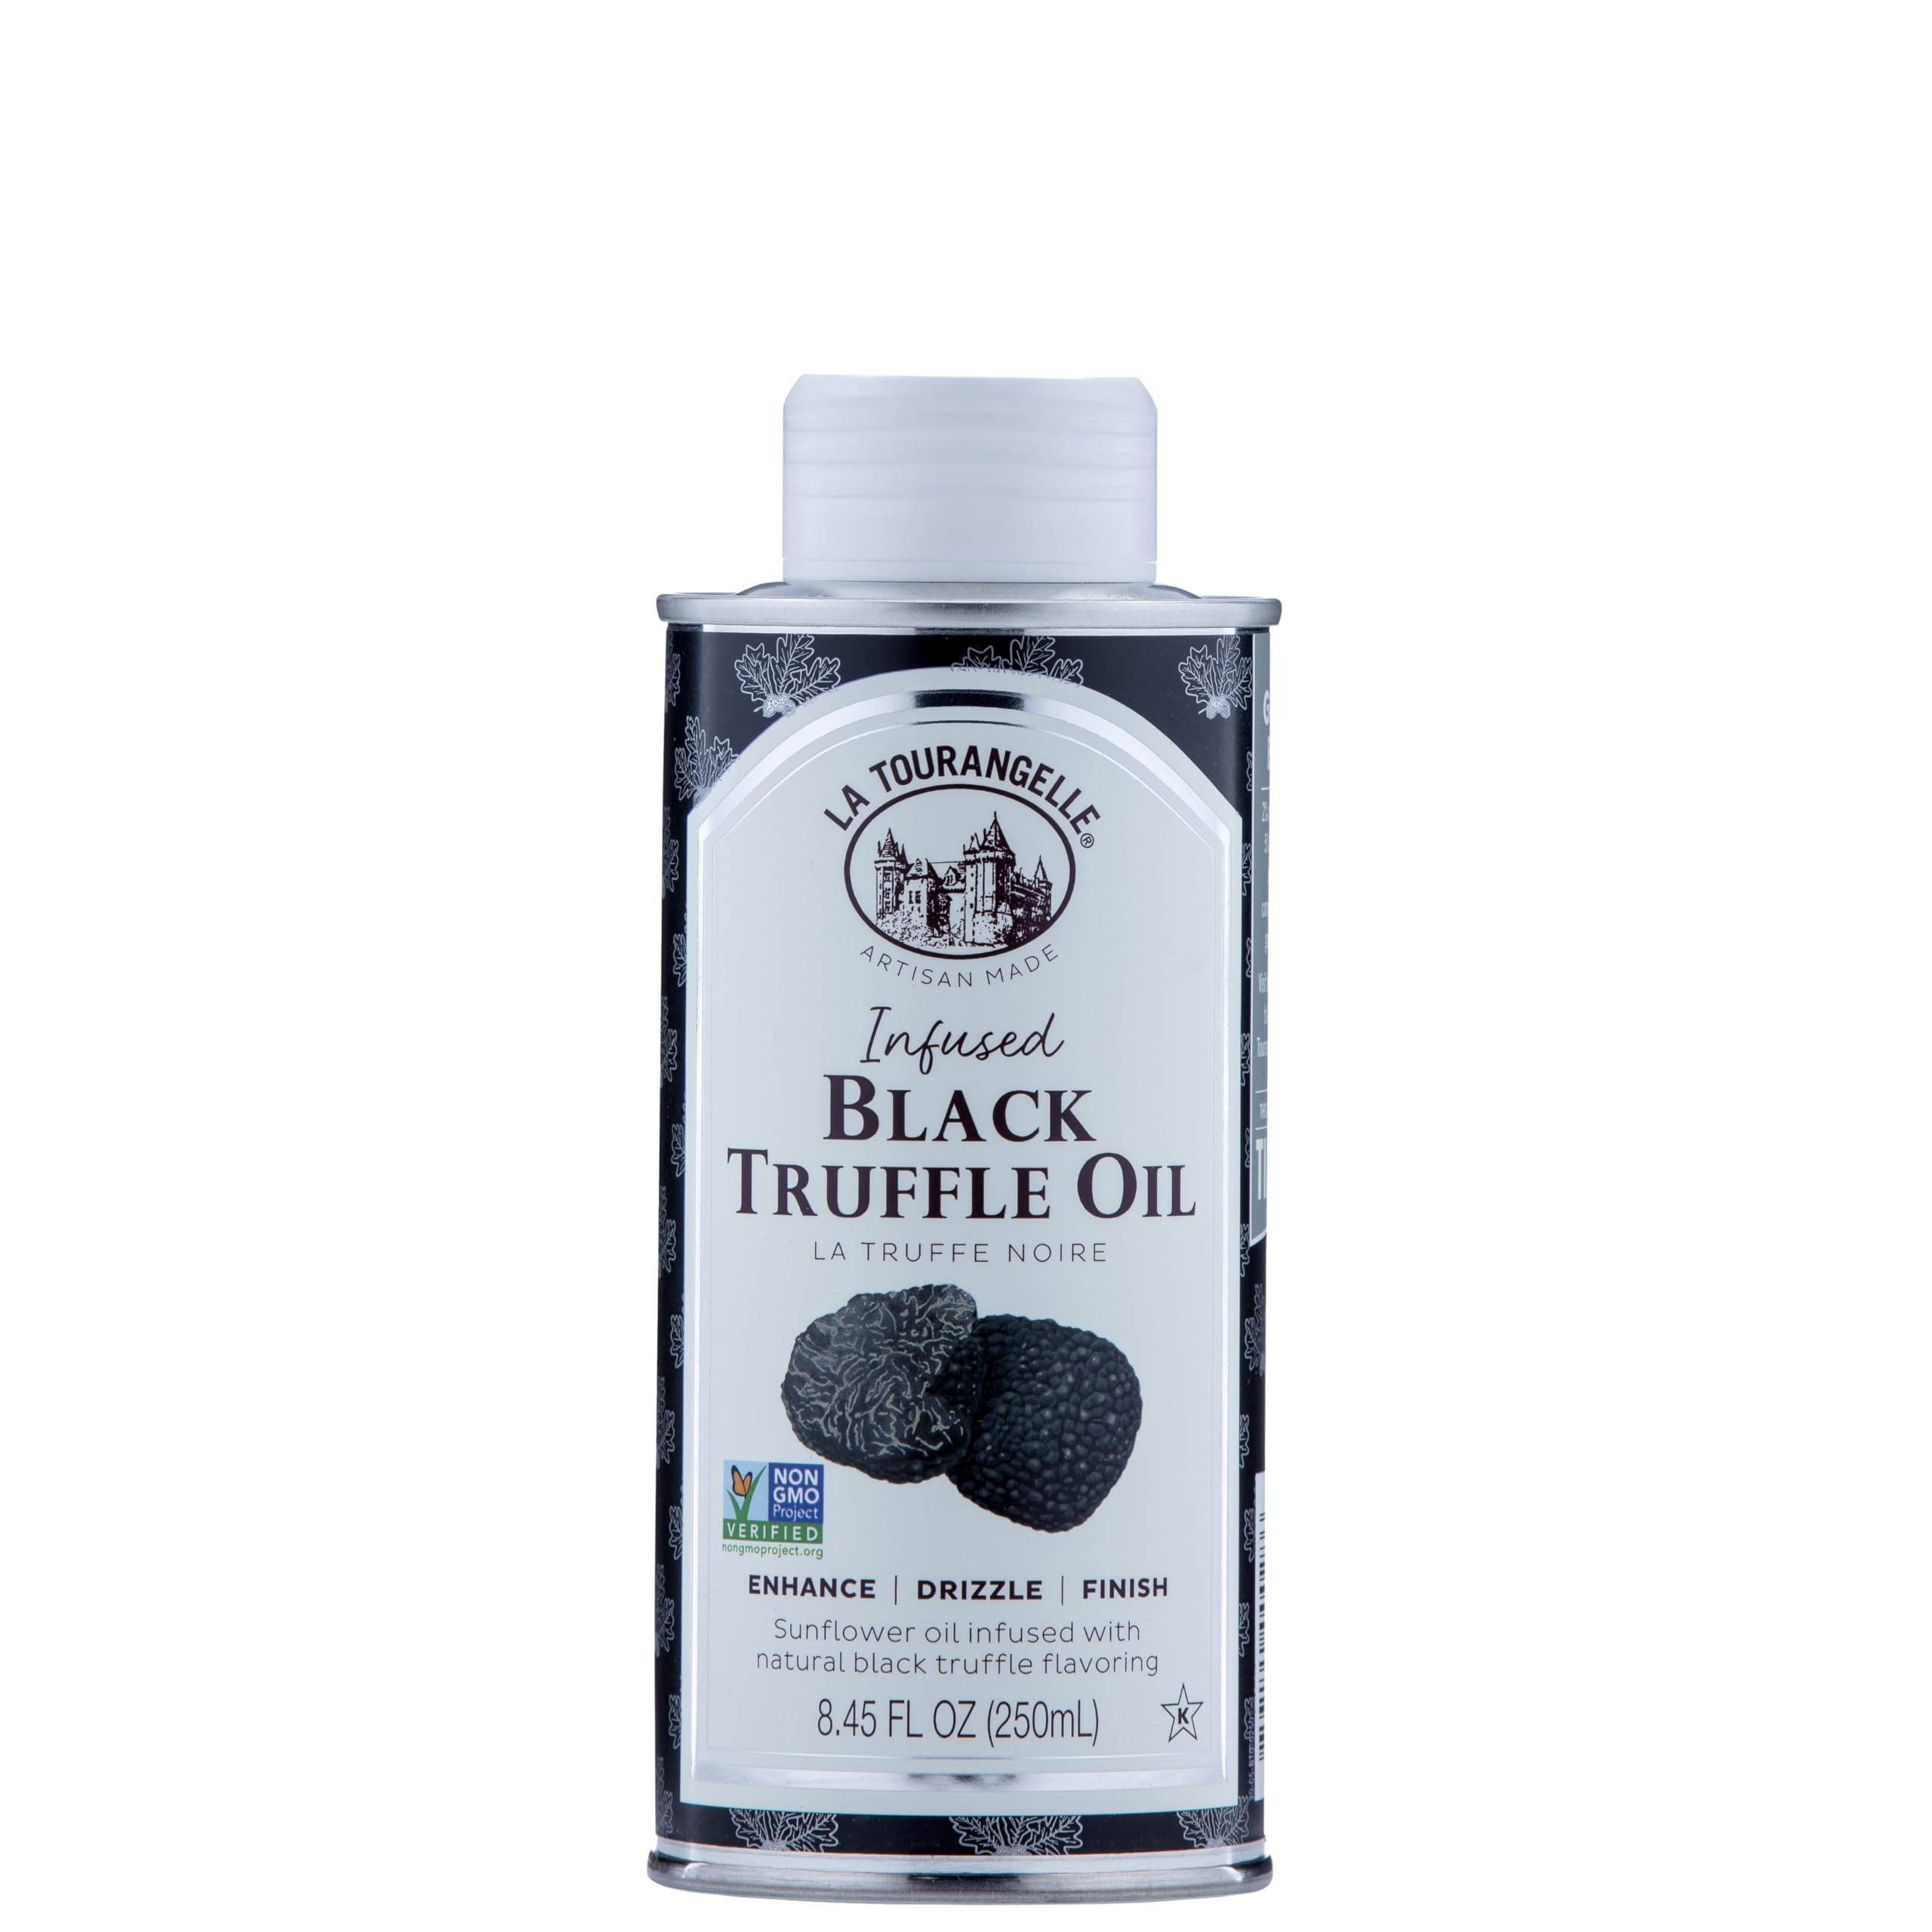
Item Name: La Tourangelle, Black Truffle Oil, Complex Gourmet Earthy Flavor for Drizzling over Pasta, Popcorn, Vegetables, Potatoes, Soup and More, 8.45 fl oz
Bullet Point 1: Our Black Truffle Infused Oil features complex earthy notes of damp forests and dried mushrooms that are characteristic of the French Périgord Truffle. Robust and distinctive, our Black Truffle Infused Oil is a perfect finishing drizzle atop your culinary creations.
Bullet Point 2: Quality You can Taste: The mainstay of all La Tourangelle’s natural, artisanal oils is premium taste derived from the best quality ingredients. Add the flavor of La Tourangelle to any meal
Bullet Point 3: Delicious and Versatile: Our oils, dressings and vinaigrettes make it easy to create distinctive dishes for professional chefs, novice cooks and foodies. Great for salads, meats, pastas and more
Bullet Point 4: Natural and Sustainable: La Tourangelle's natural artisan oils, vinaigrettes and almond butters provide the perfect touch to make a gourmet breakfast, lunch, or dinner. We are passionate about making high quality ingredients that are good for the table, community and planet. Through regenerative farming, artisan production methods and nature
Bullet Point 5: Flavors from the World: From Organic Extra Virgin Olive Oil to our AvoCoco butter substitute & Pesto Oil, La Tourangelle brings the best oils and flavors from around the world straight to your kitchen
Value: 8.45
Unit: Fl Oz

Price: 18.99